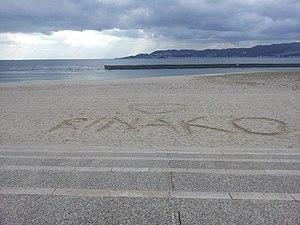
Plage de la station balnéaire Maiko
La station balnéaire Maiko, surnommée également Azur Maiko, est un centre balnéaire de la préfecture de Hyōgo, à Kōbe, sur la côte sud de l'arrondissement Tarumi. Durant l'été, cette station est très populaire. Nombreux, sont les Japonais vivant dans les environs à venir durant l'été sur ce bord de plage.